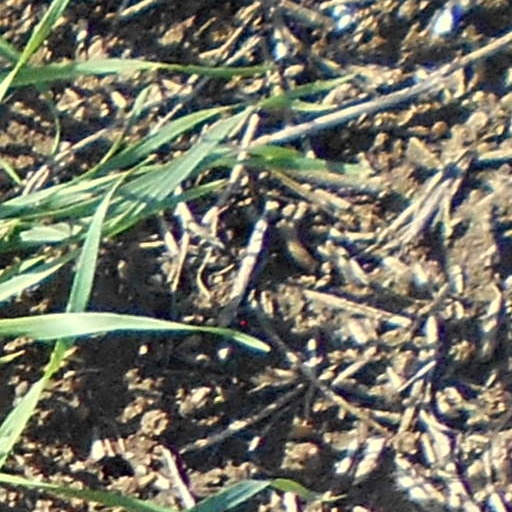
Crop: wheat